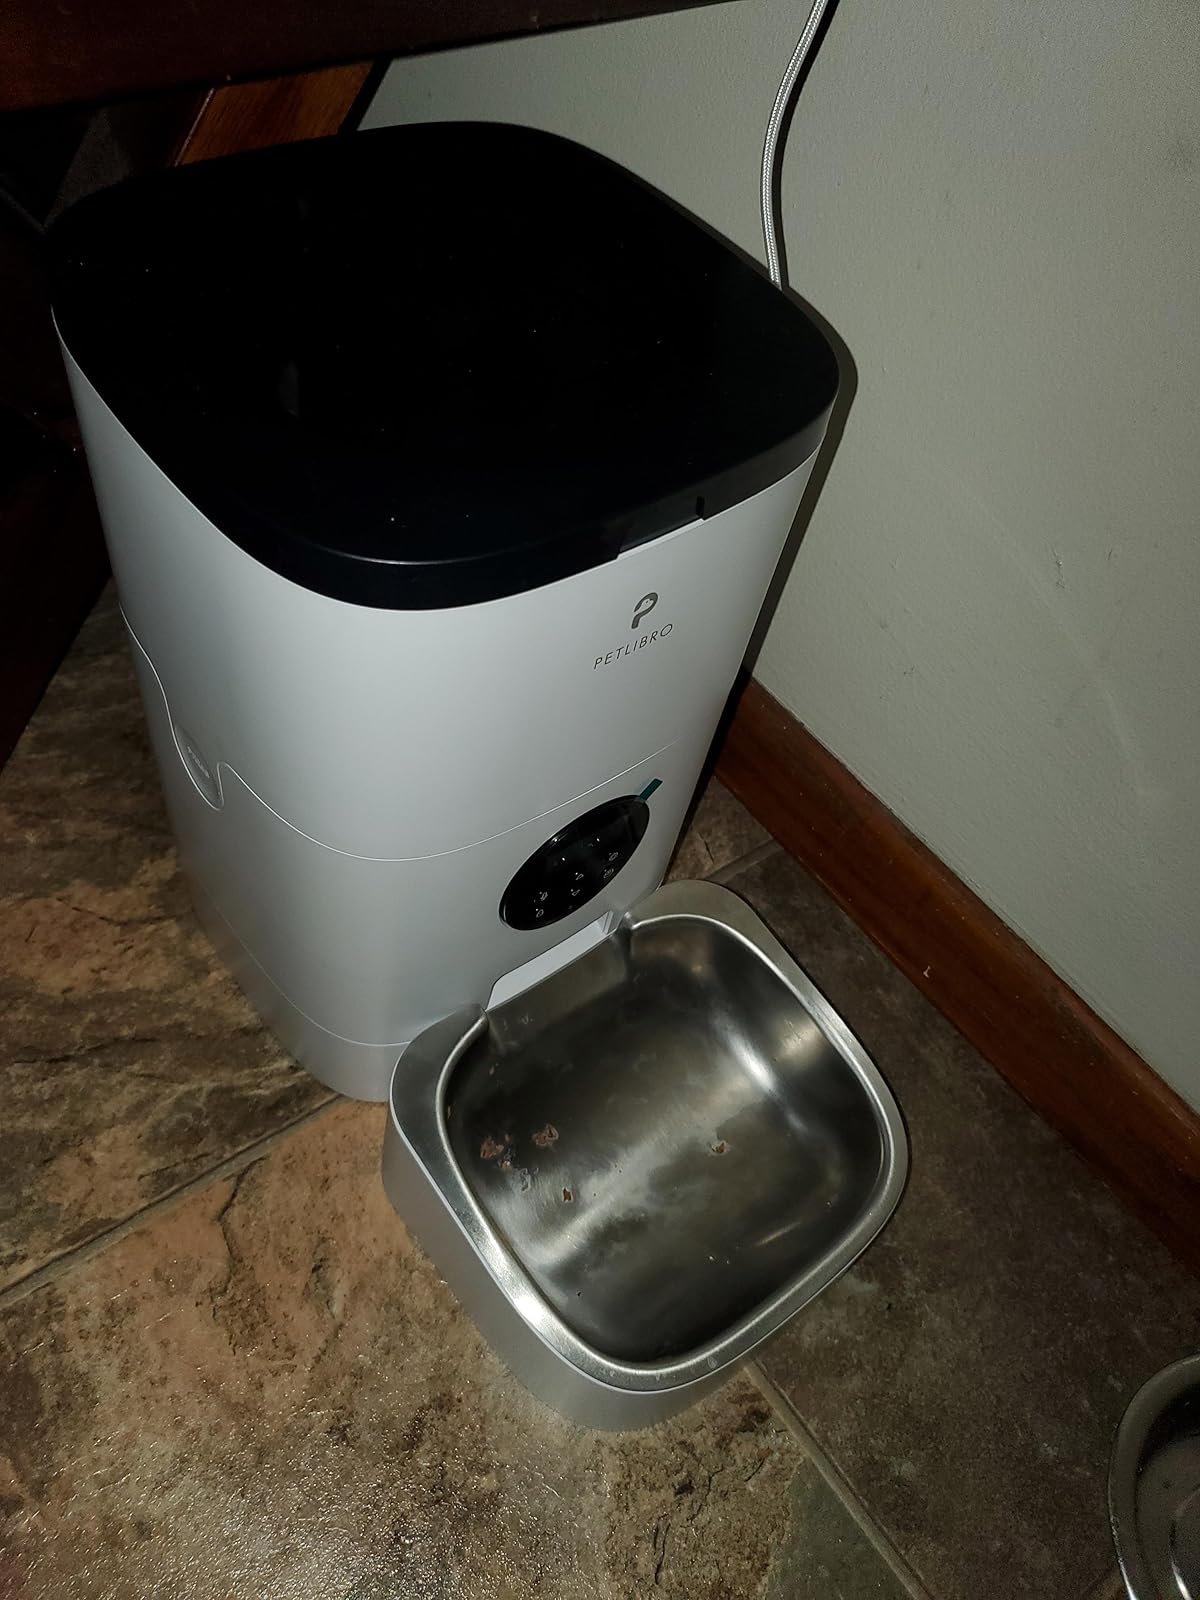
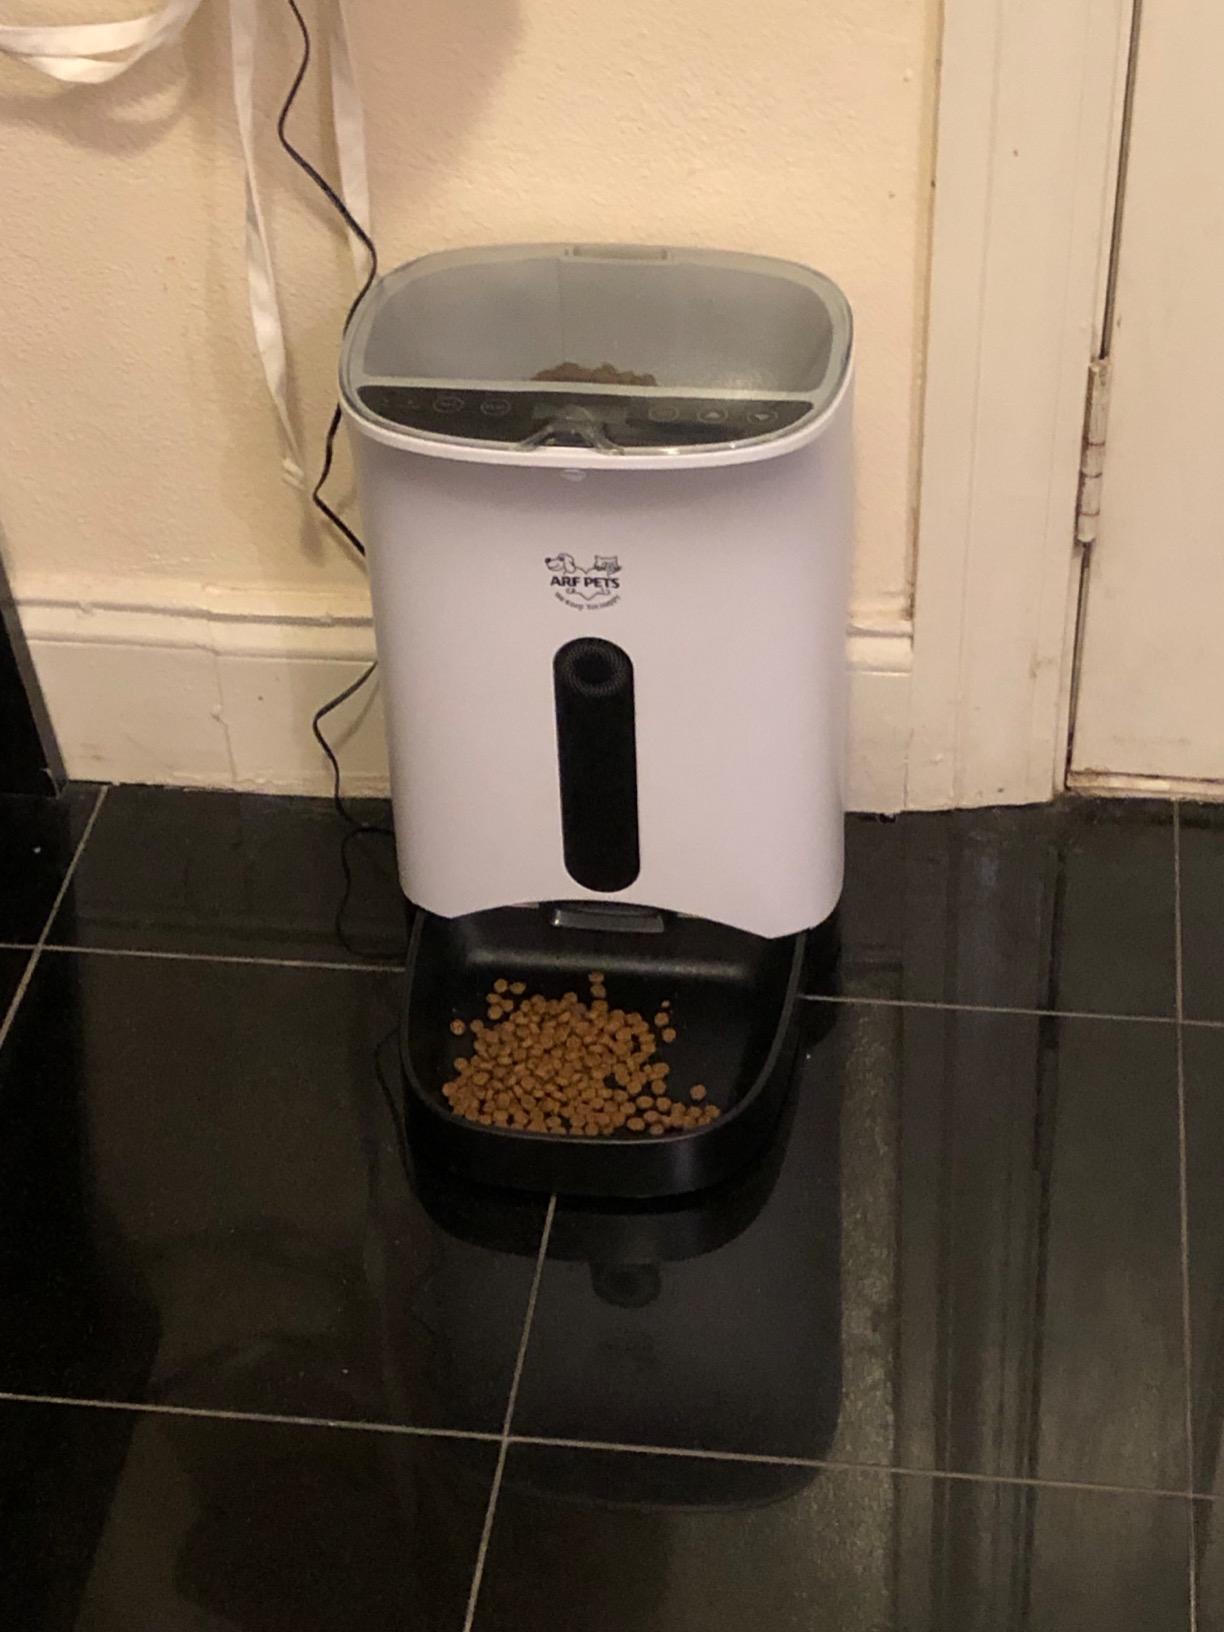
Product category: items_feeder
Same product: no